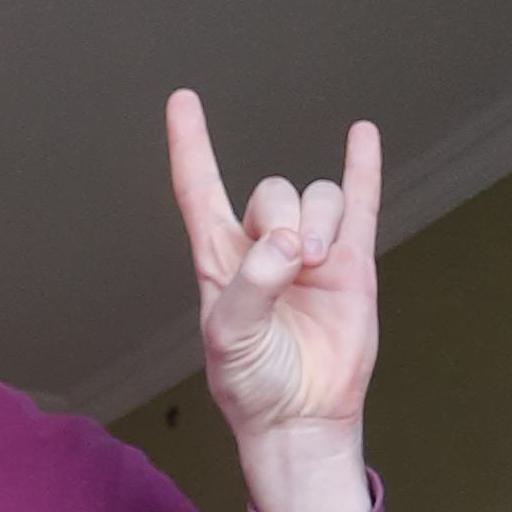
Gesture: rock